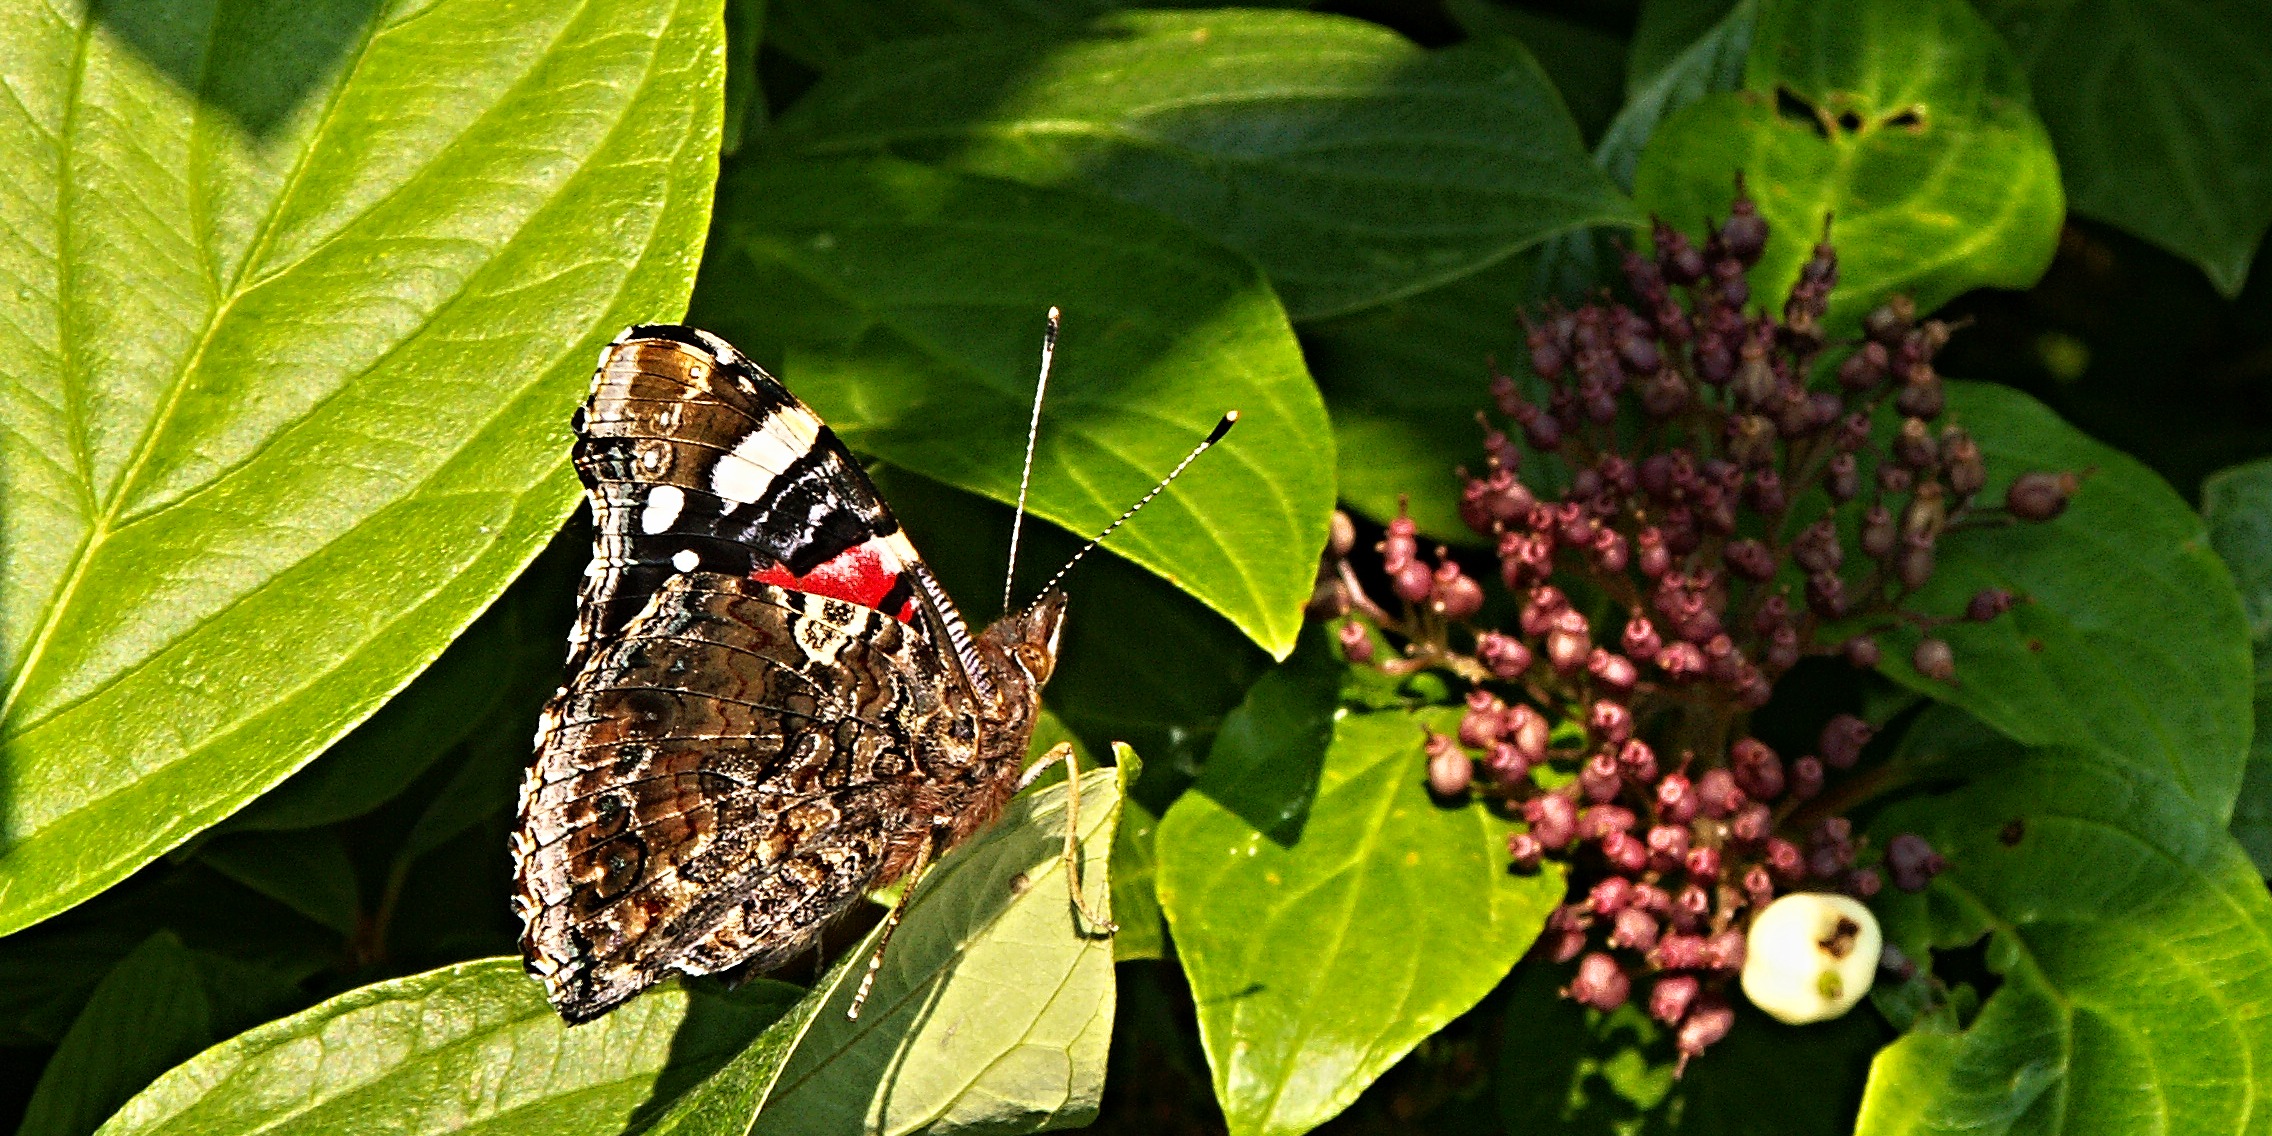
nature, berry, leaf, flower, bush, foliage, insect, macro, botany, butterfly, fauna, invertebrate, viburnum, macro photography, arthropod, flying insects, ledenice, pollinator, vanessa atalanta, admiral butterfly, moths and butterflies